Booth's Uprising

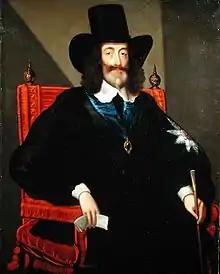
Charles I at his trial, January 1649; many MPs strongly opposed his prosecution for treason.

Although defeated in the 1648 Second English Civil War, Charles continued attempts to instigate another armed uprising. Elements of the New Model Army, including Oliver Cromwell and his supporters in Parliament, argued only his death could bring peace. Their proposal he be prosecuted for treason was opposed by the majority of MPs, many of whom were excluded by Pride's Purge in December 1648; even then, only 83 of the 210 members of the Rump Parliament voted in favour. After Charles was executed in January 1649, Royalist hopes centred on his son, the exiled Charles II of England.